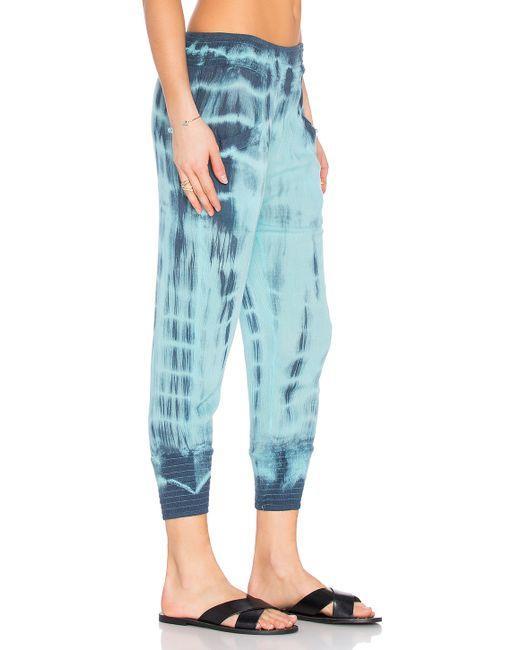
Ärmelschnitt Baumwolle blau niedriger für Frauen